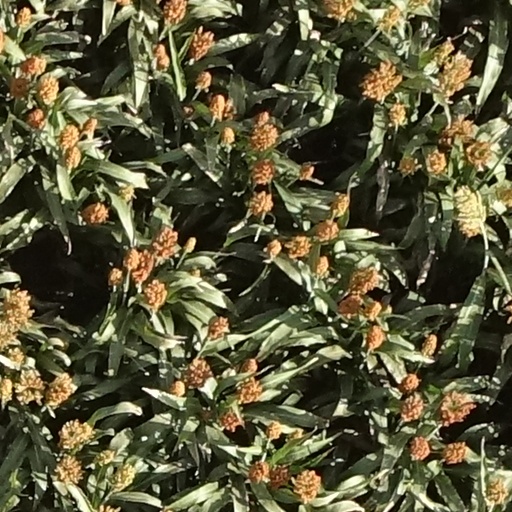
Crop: sorghum